History of the electric vehicle

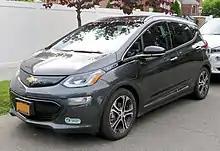
The first Chevrolet Bolt EVs were delivered to customers in the San Francisco Bay Area in December 2016.

The Tesla Model 3 was unveiled on 31 March 2016. With pricing starting at and an all-electric range of , the Model 3 is Tesla Motors first vehicle aimed for the mass market. Before the unveiling event, over 115,000 people had reserved the Model 3. , one week after the event, Tesla Motors reported over 325,000 reservations, more than triple the 107,000 Model S cars Tesla had sold by the end of 2015. These reservations represent potential sales of over . , Tesla Motors has sold almost 125,000 electric cars worldwide since delivery of its first Tesla Roadster in 2008. Tesla reported the number of net reservations totaled about 373,000 , after about 8,000 customer cancellations and about 4,200 reservations canceled by the automaker because these appeared to be duplicates from speculators.